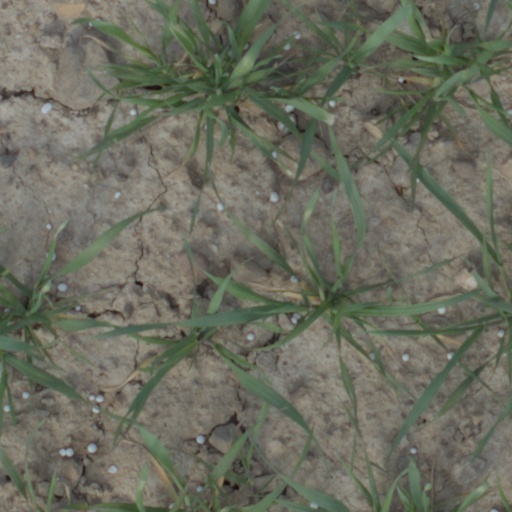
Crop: wheat